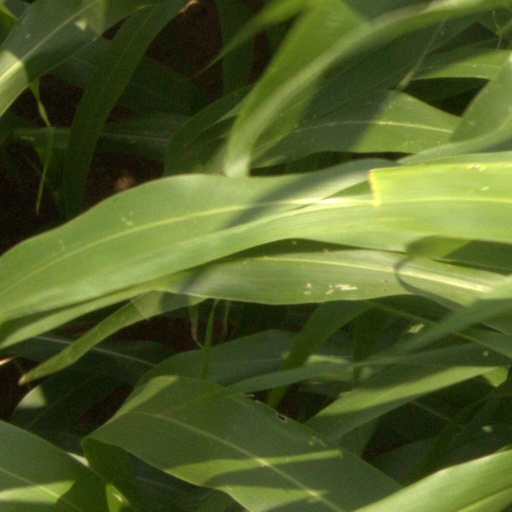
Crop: sorghum